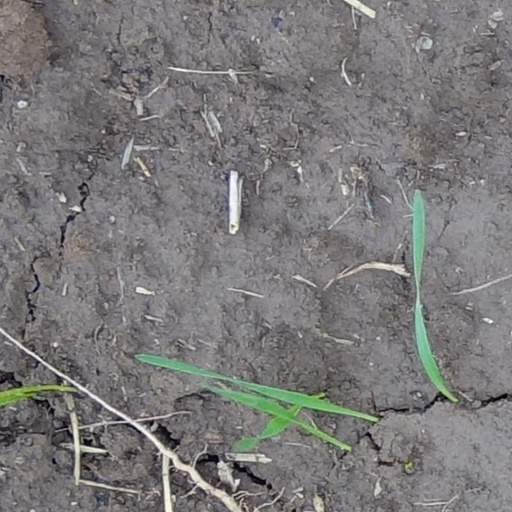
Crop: wheat